Lee Jae Myung

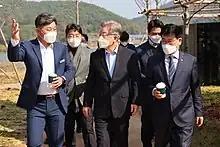
Lee meeting with mayor of Goseong County, Gangwon to discuss proposed projects

Lee declared his bid in the 2022 presidential election in July 2021 and emphasized policies that would ensure equality for people of all backgrounds in the nation, and heighten Korea's standing abroad as a nation that provides public goods for global communities. "We are situated in a time of a great transformation," Lee said in a televised address immediately following his nomination. "My first objective, if I am elected president, would be to help Korea take the lead in fighting climate change, the global pandemic and the ever-speedy technological revolution. My second objective would be to help this nation achieve economic growth during this time of great struggle. When it comes to policies to boost the people's welfare and well-being, there is no left or right; there is no ideological differences. I am ready to try anything and everything if it means the people can lead better livelihoods."